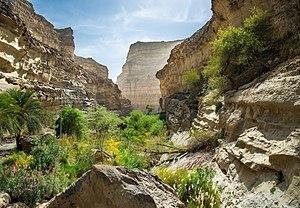
Le Hinglaj Mata, également connu sous les noms de Hinglaj Devi, Hingula Devi et Nani Mandir, est un temple hindou à Hinglaj, une ville de la côte de Makran située dans le district de Lasbela au Baloutchistan, au Pakistan, au milieu du parc national Hingol. C'est l'un des Shakti Peethas de la déesse hindoue Sati. Il s’agit d’une forme de Dourga ou de Devî située dans une caverne de montagne au bord de la rivière Hingol. Au cours des trois dernières décennies, l'endroit a acquis une popularité croissante et est devenu un point de convergence pour les nombreuses communautés hindoues du Pakistan. Le Hinglaj Yātrā est le plus grand pèlerinage hindou au Pakistan. Plus de 40 000 personnes participent au Hinglaj Yātrā au printemps.
Cet article recense les sites inscrits au patrimoine mondial au Pakistan.